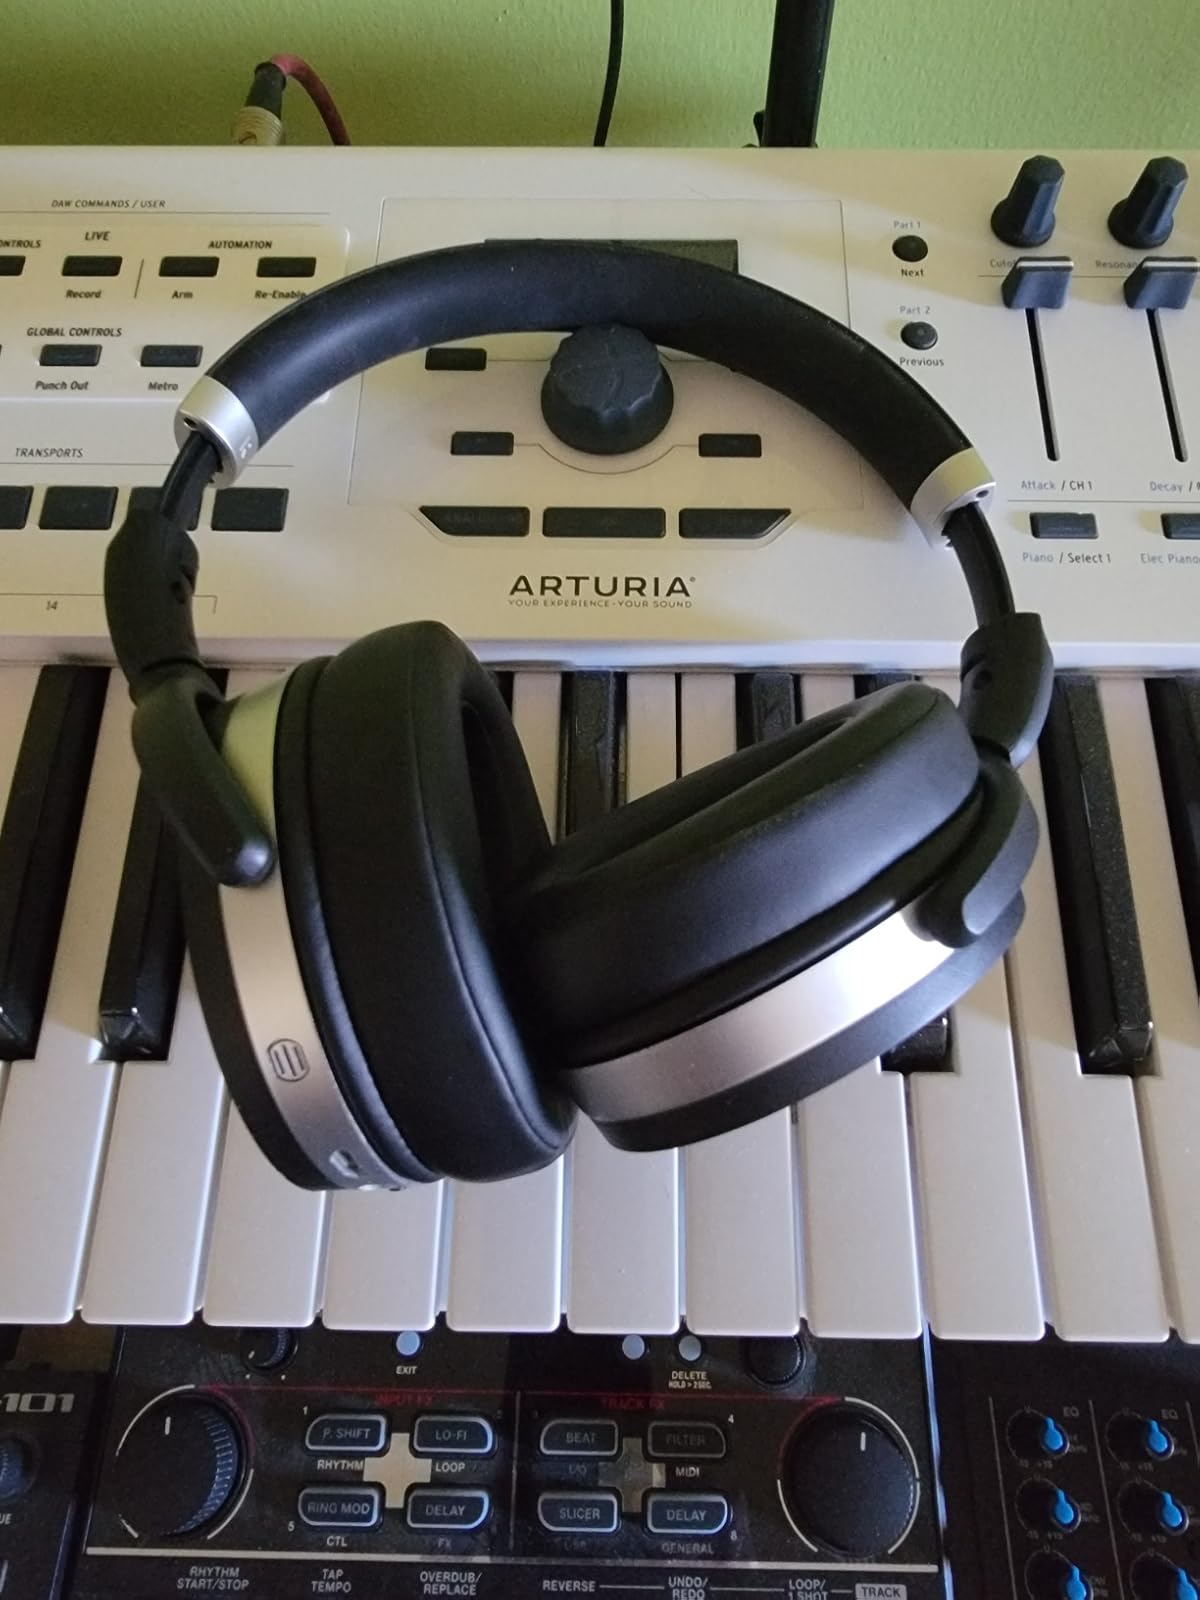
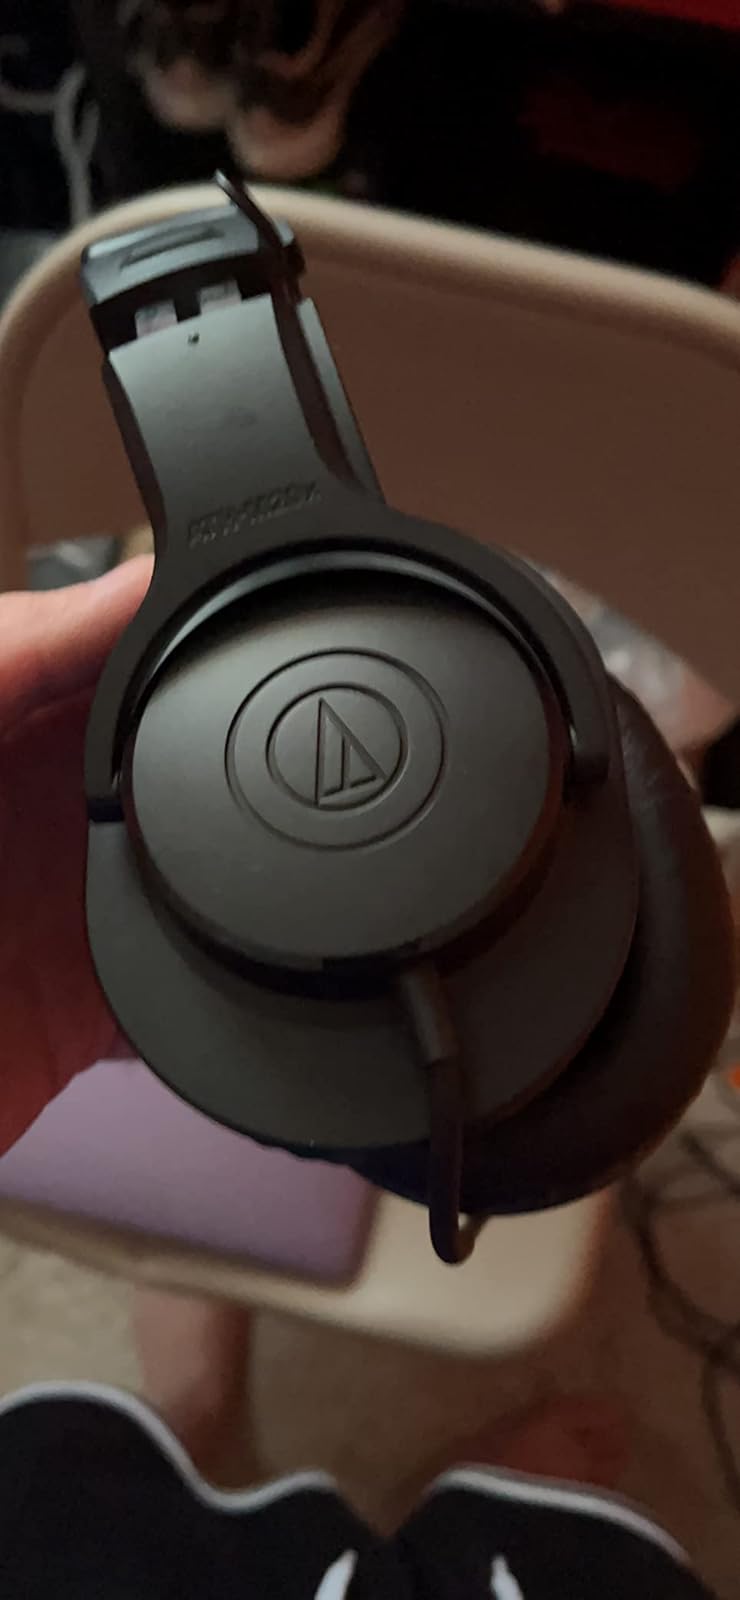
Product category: headphones
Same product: no